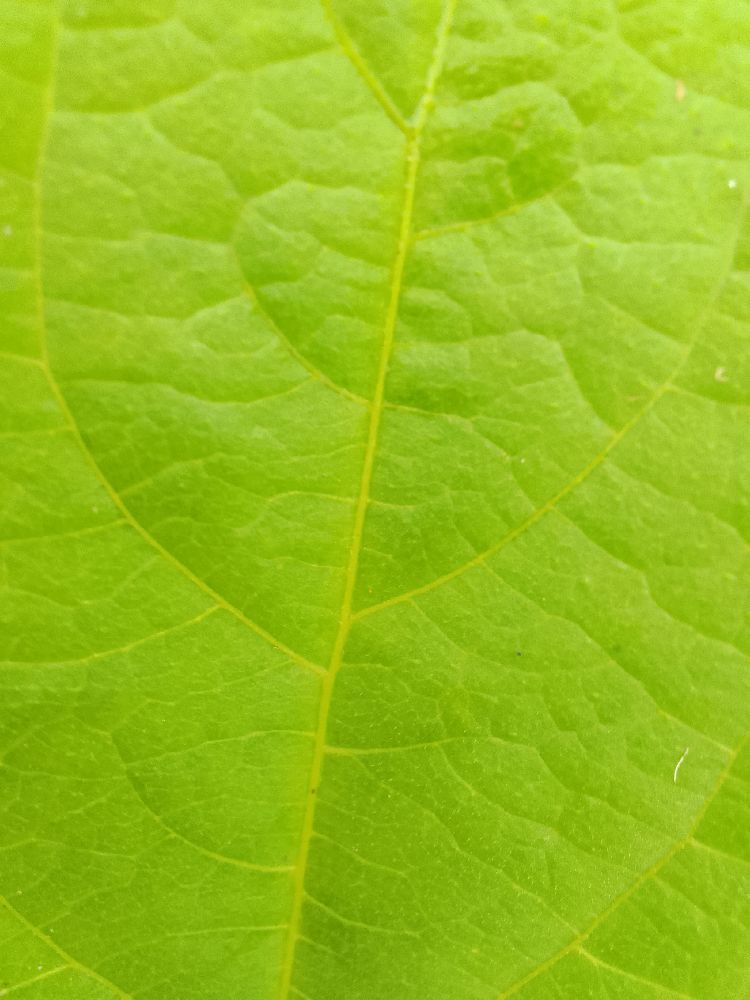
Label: healthy